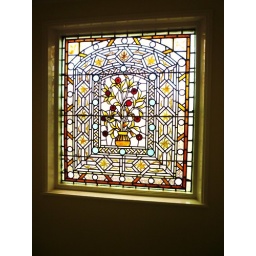
Stained glass window near the student recruitment office on Blenhiem Terrace.